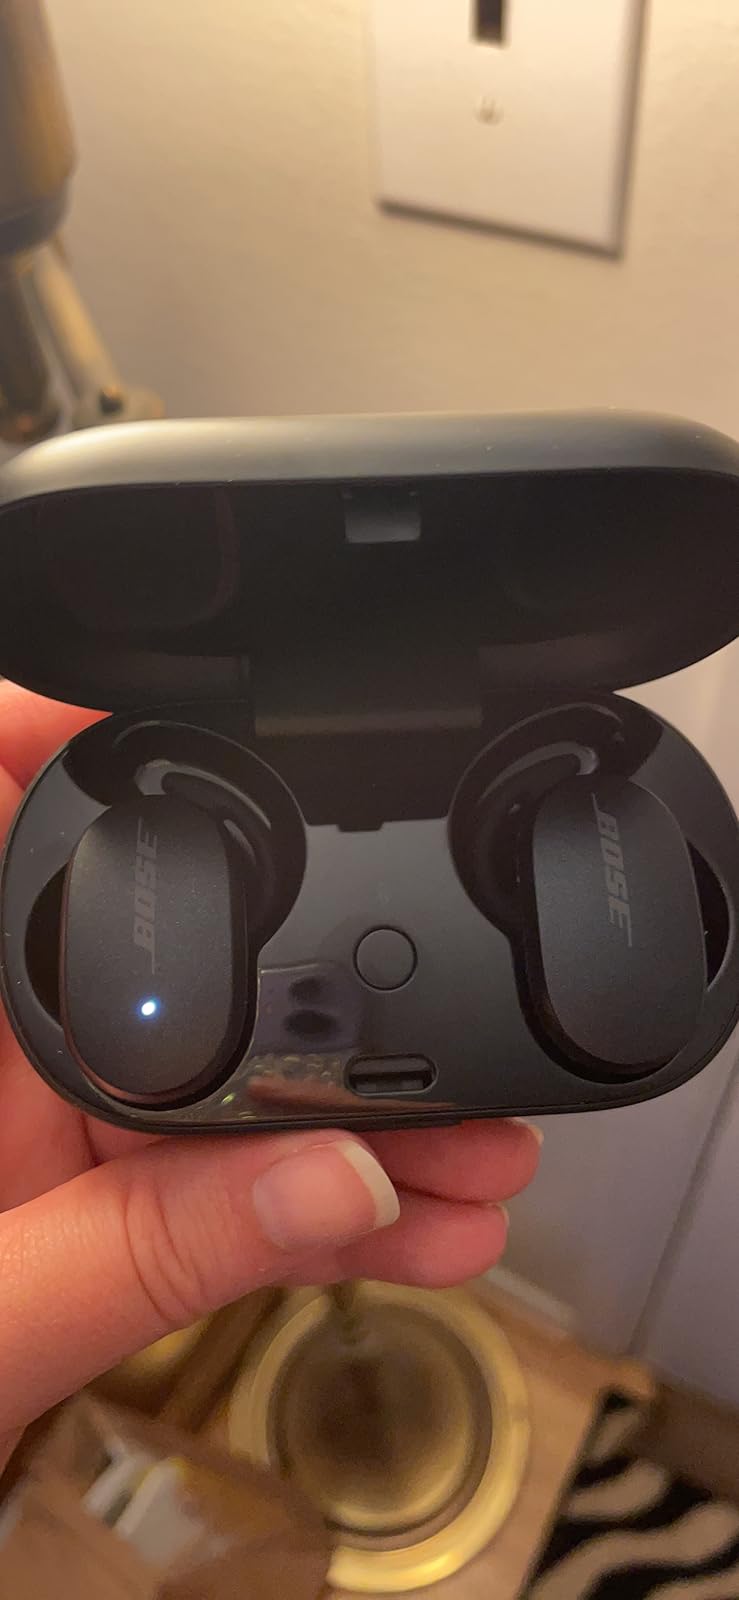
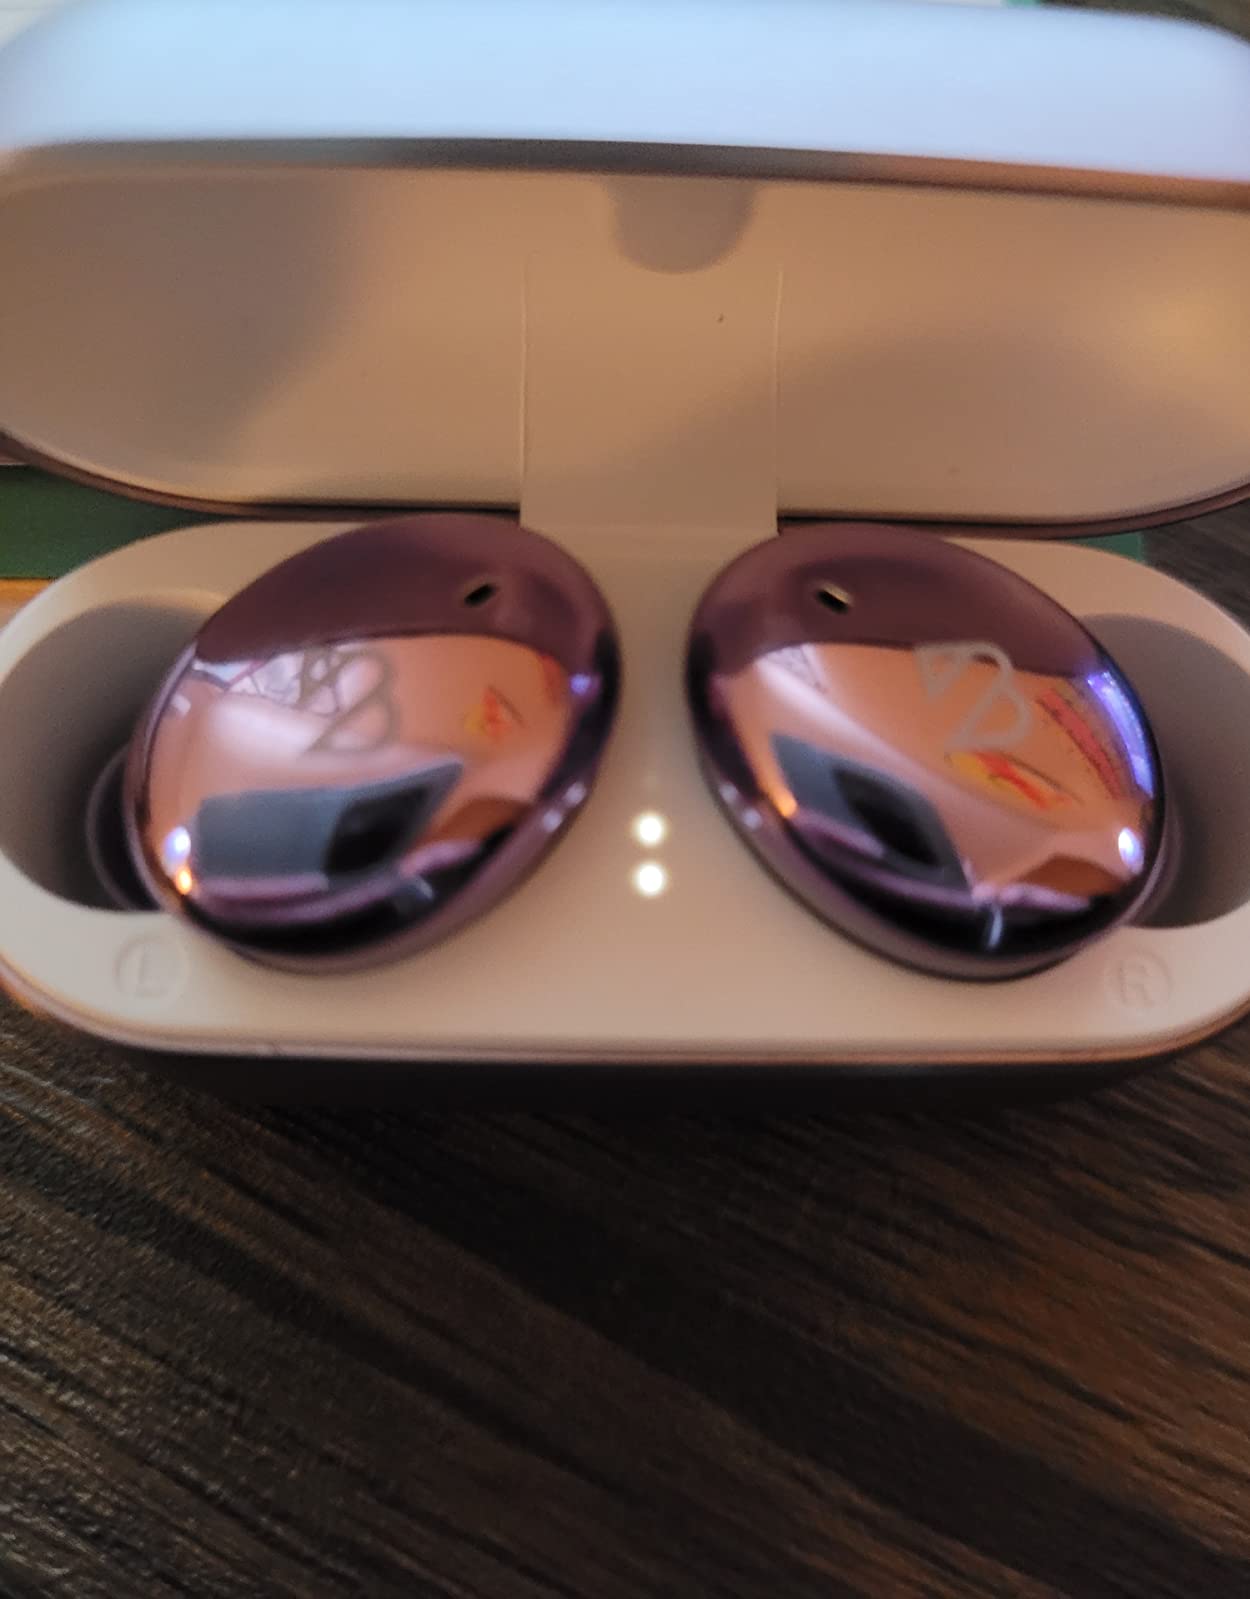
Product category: earbuds
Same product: no